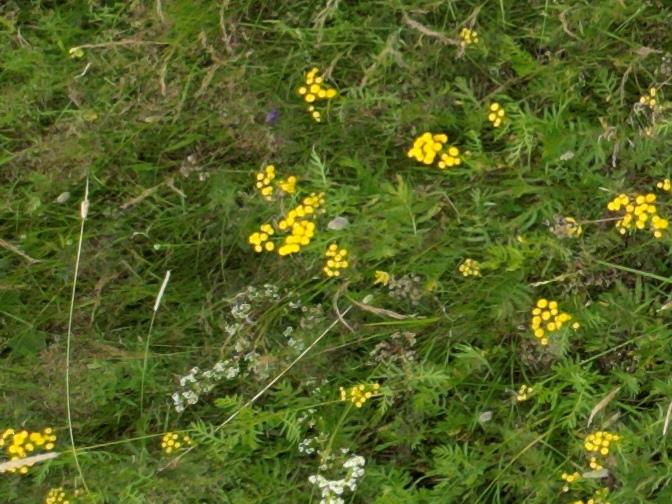
Flowers visible: yarrow flowers,  daisy flowers, yarrow flowers, yarrow flowers,  daisy flowers, yarrow flowers, yarrow flowers